The Demon Downcast

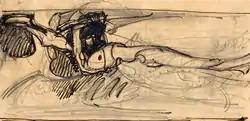
A sketch, 1901

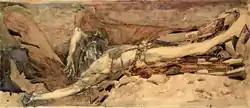
A sketch, 1901

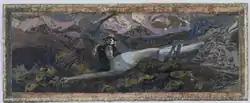
A sketch, 1901

In 1900, Vrubel approached the theme of "Demons" again. Having not yet finished the piece "The Demon Flying" (1900), in 1901 the painter started drawing preliminary sketches for the painting "The Demon Downcast". As Vladimir von Meck recalled,